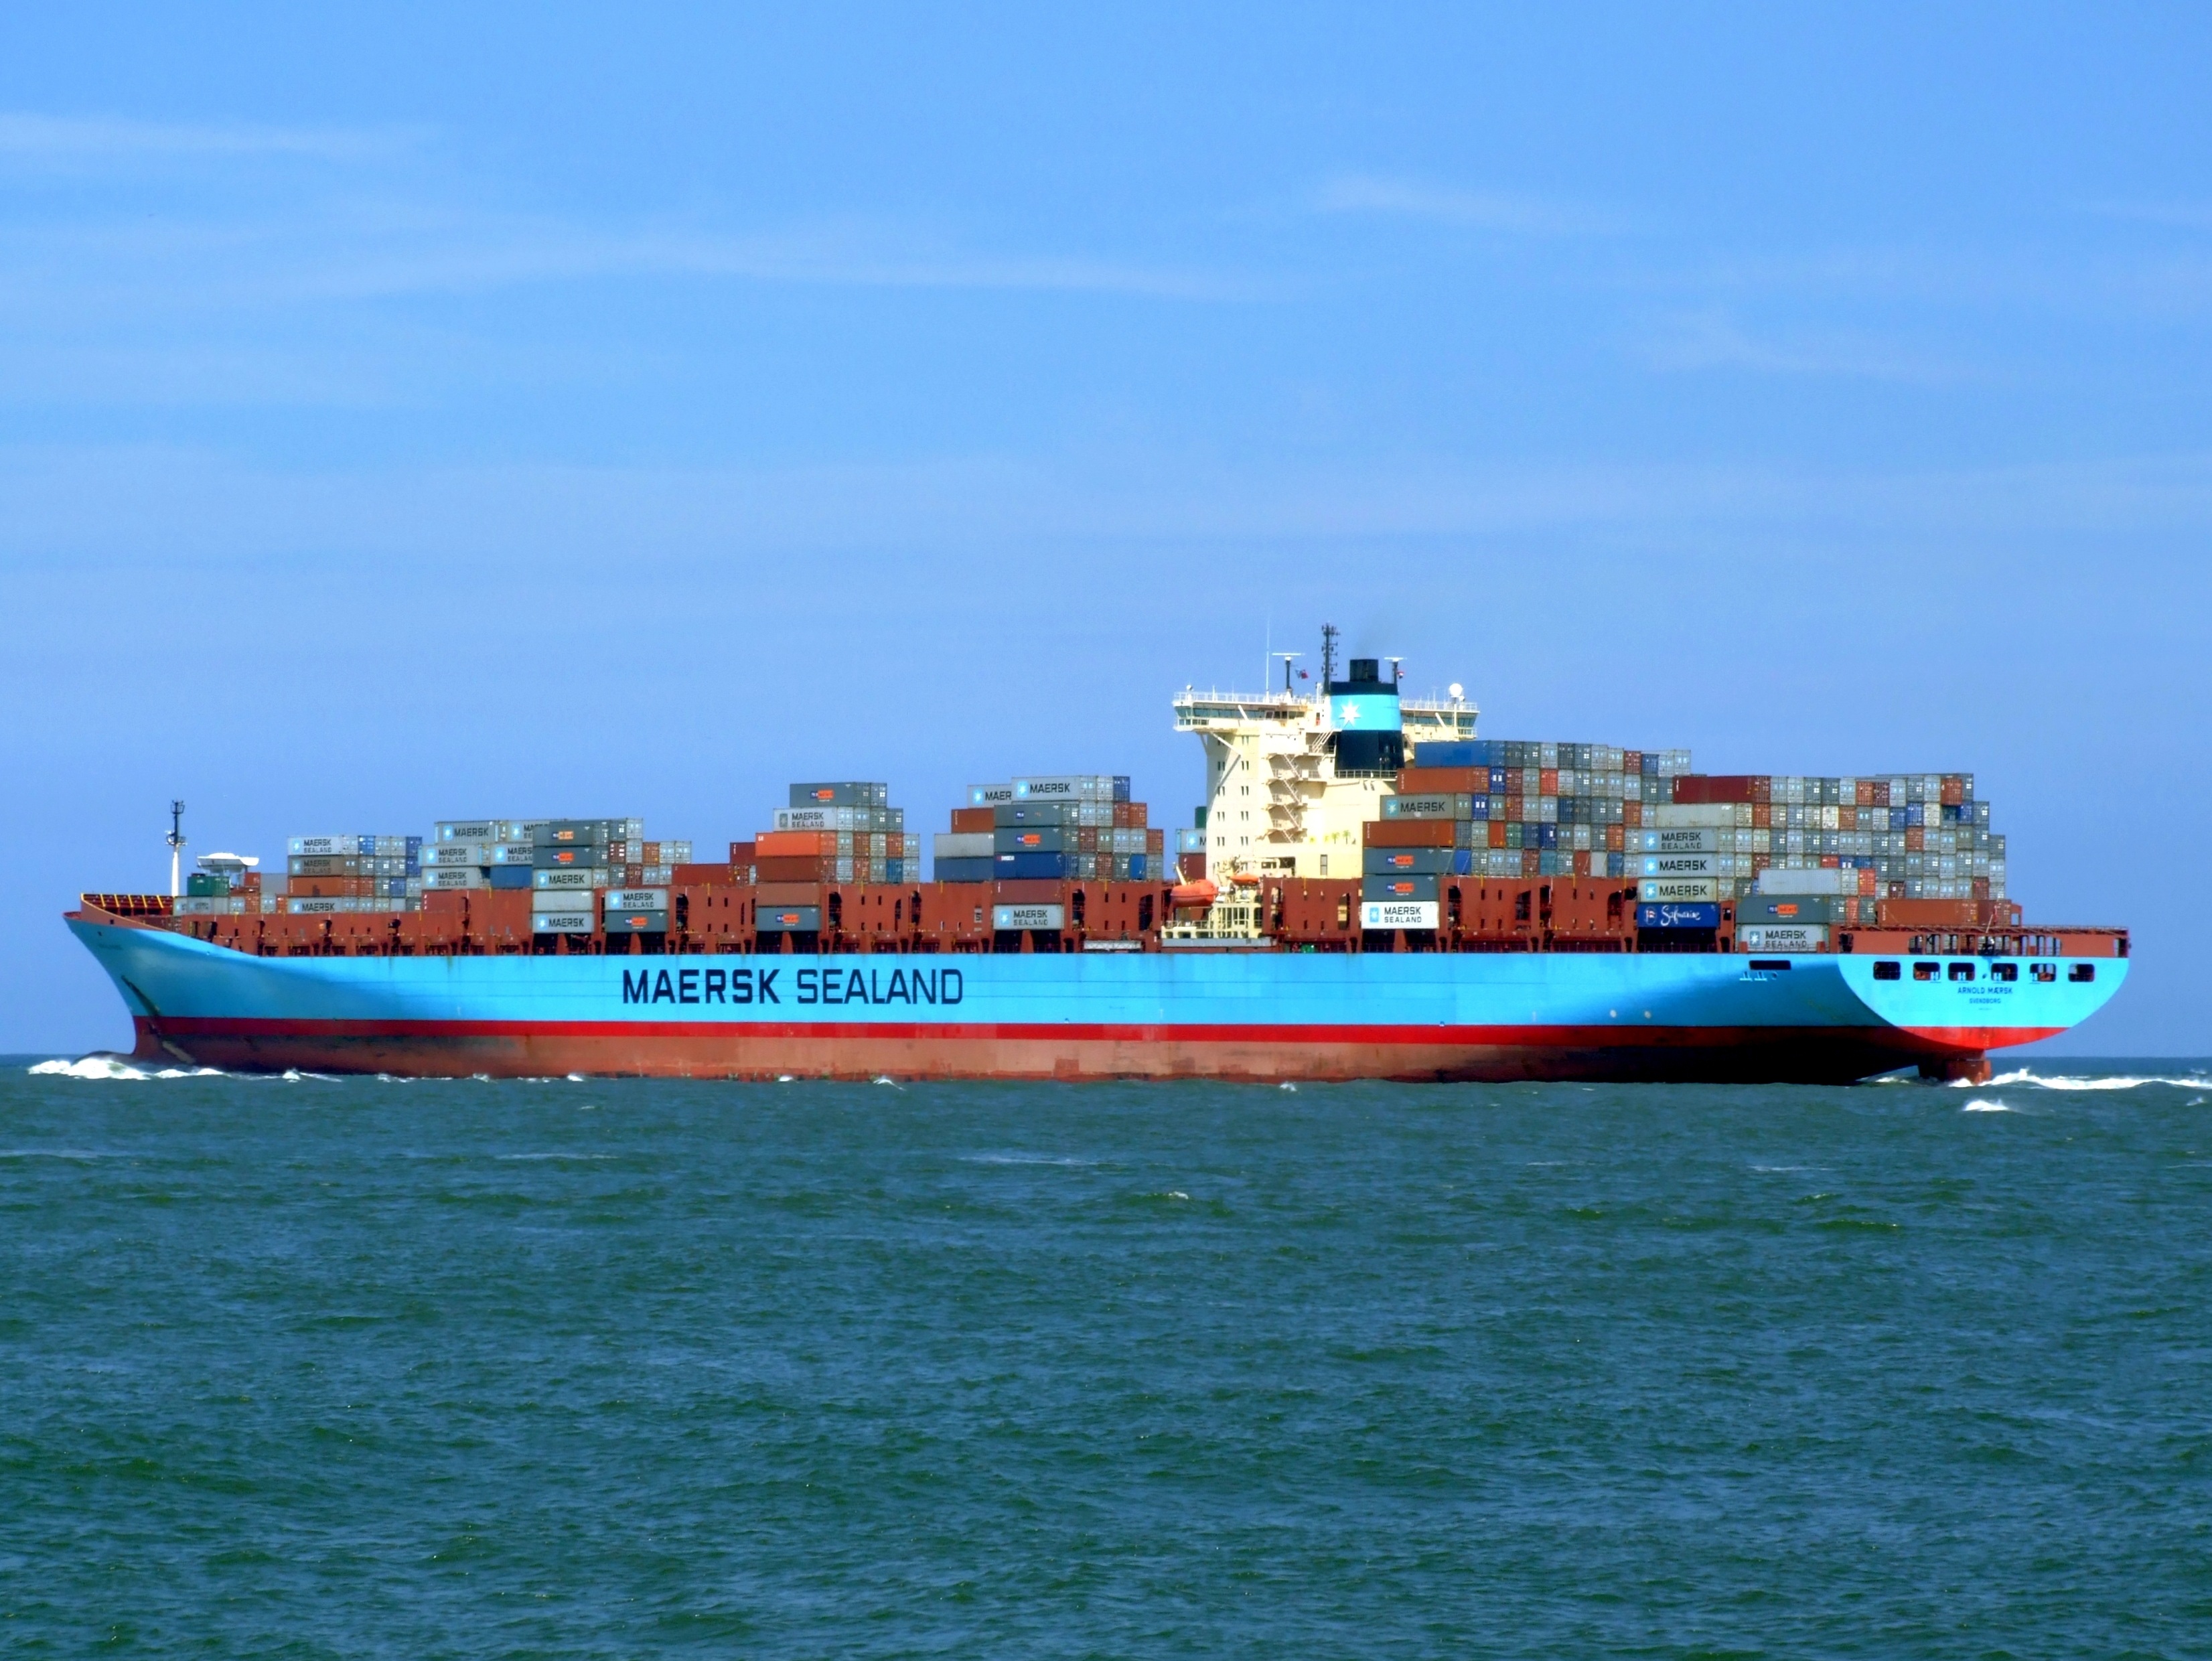
sea, ocean, ship, transportation, vessel, vehicle, freight, cargo ship, container, cargo, channel, watercraft, logistics, container ship, motor ship, freight transport, oil tanker, arnold maersk, tank ship, bulk carrier, research vessel, floating production storage and offloading, anchor handling tug supply vessel, platform supply vessel, reefer ship, roll on roll off, heavy lift ship, panamax, chemical tanker